Spanish ship San Ildefonso

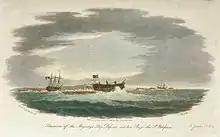
HMS "Defence" (left) and her prize, the "San Ildefonso", riding at anchor the day after Trafalgar, near Cadiz, with other ships wrecked on the coast around Rota in the distance.

"San Ildefonso" and her commander, Brigadier (Commodore) José de Vargas, were captured by the British third-rate HMS "Defence". "Defence" was at the rear of the British line and so joined the battle later than most other ships but had already dismasted the French 74-gun ship before engaging "San Ildefonso". The Spanish vessel had already been damaged in the action and after a fierce fight lasting less than an hour surrendered to the British "Defence", having suffered casualties amounting to 34 dead and 126 wounded. "San Ildefonso" was successfully towed by the "Defence" to Gibraltar, surviving the storm that followed the battle. She was taken into British service as HMS "Ildefonso". "Ildefonso" was laid up at Portsmouth until 3 April 1806 when she was placed under the command of newly promoted Captain John Quilliam, a veteran of Trafalgar. The ship was paid off in Portsmouth on 19 June but recommissioned on 22 July 1808 under Captain Edward Harvey. She was decommissioned later that year and reduced to a victualling storeship in Portsmouth and, later, Spithead. Being obsolete and of no further use after the conclusion of the Napoleonic Wars she was broken up in July 1816.